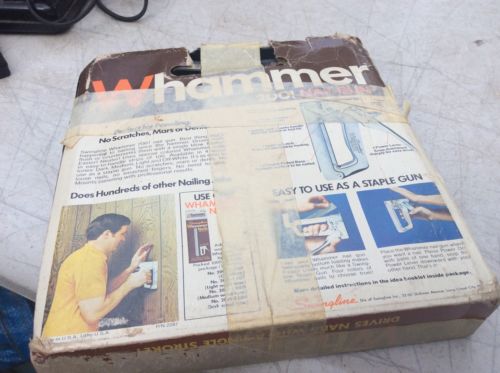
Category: stapler